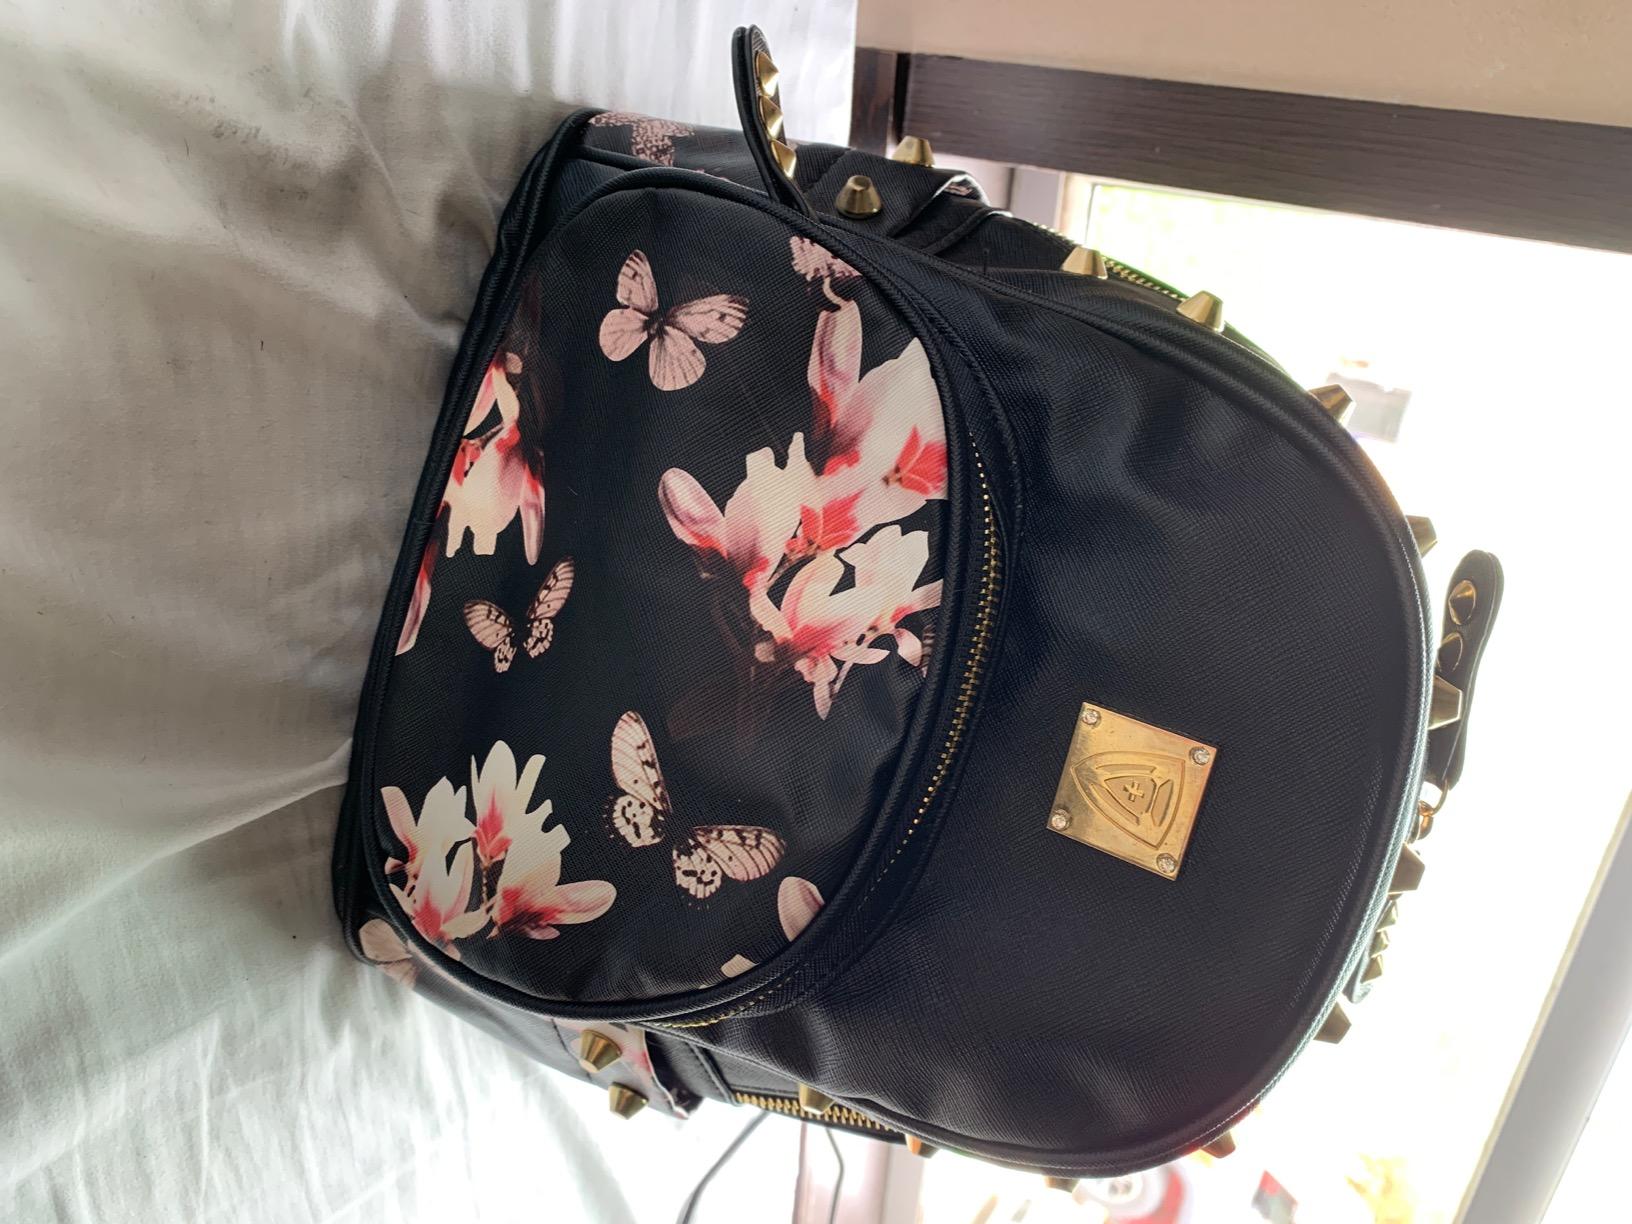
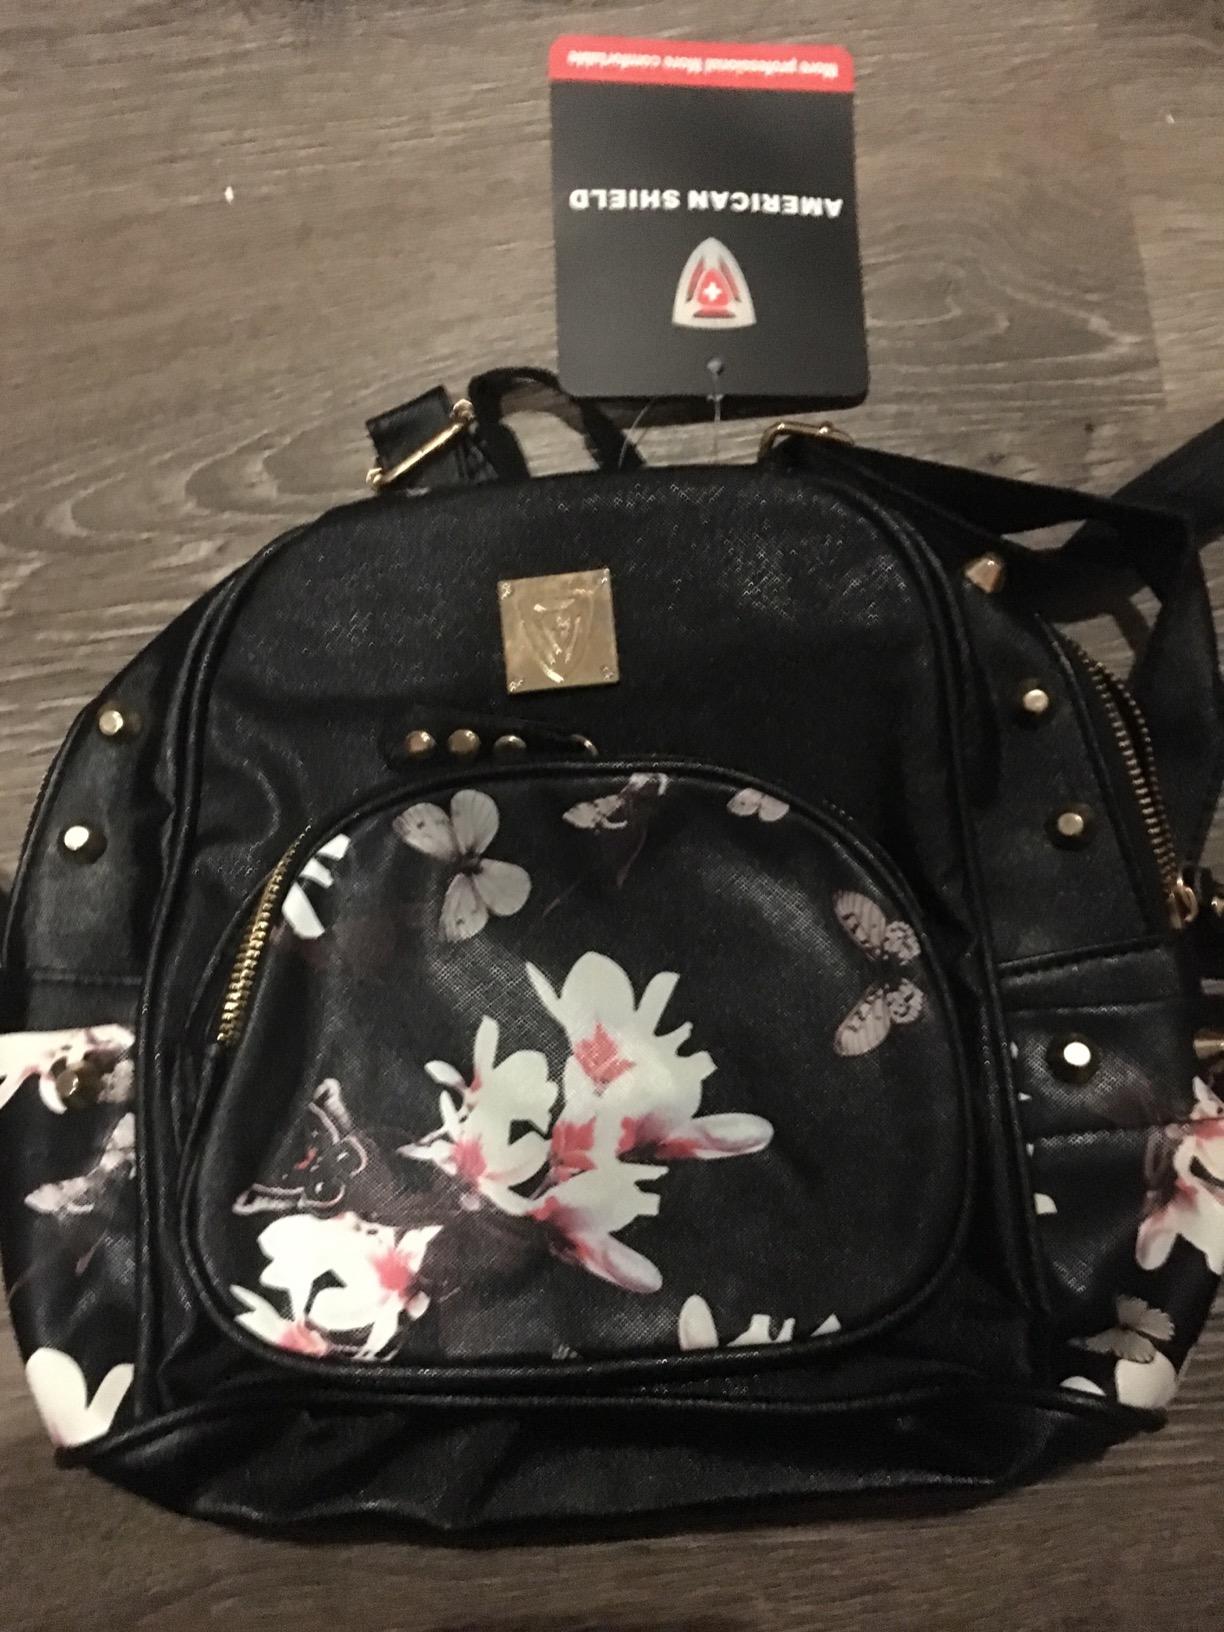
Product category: accessories_handbag
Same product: yes